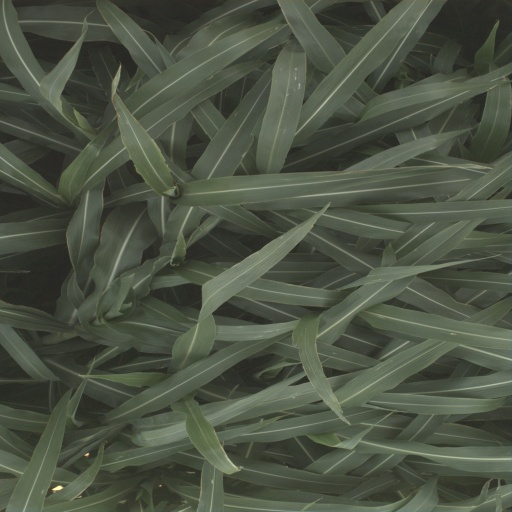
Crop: sorghum